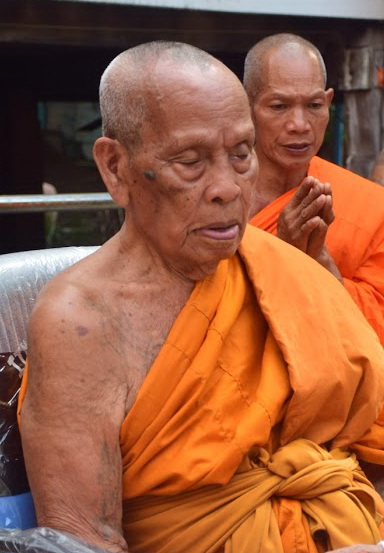
พระราชมงคลวัชราจารย์ (พัฒน์ ปุญฺญกาโม)

| ชื่อ = พัฒน์
| ชื่อภาพ = ไฟล์:Luang Phor Phat 2020 1.jpg|200px|หลวงปู่พัฒน์ ปุญฺญกาโม
| ฉายา = ปุญฺญกาโม
| ชื่อทั่วไป = หลวงพ่อพัฒน์
| สมณศักดิ์ = พระราชมงคลวัชราจารย์
| วันเกิด =
| วันตาย =
| วันบวช = พ.ศ. 2489
| สถานที่เกิด = อำเภอพยุหะคีรี
| ตำแหน่ง = อดีตที่ปรึกษาเจ้าคณะจังหวัดนครสวรรค์ อดีตเจ้าอาวาสวัดธารทหารมติมหาเถรสมาคม. (2545). มติมหาเถรสมาคมที่ 310/2545 เรื่อง เสนอขอแต่งตั้งพระสังฆาธิการเป็นที่ปรึกษาเจ้าคณะจังหวัด และเจ้าคณะตำบล. ออน-ไลน์. แหล่งที่มา : เข้าถึงข้อมูลเมื่อ 30-10-2563
| วัด = วัดธารทหาร
| จังหวัด = นครสวรรค์
| สังกัด = มหานิกาย
| วุฒิ = นักธรรมชั้นเอก|น.ธ.เอก
พระราชมงคลวัชราจารย์ หรือ หลวงพ่อพัฒน์ ฉายา  ปุญฺญกาโม (12 พฤษภาคม พ.ศ. 2465 – 24 พฤศจิกายน พ.ศ. 2566) พระราชมงคลวัชราจารย์ (พัฒน์ ปุญฺญกาโม) พระเกจิอาจารย์ชาวจังหวัดนครสวรรค์ อดีตที่ปรึกษาเจ้าคณะจังหวัดนครสวรรค์ และ อดีตเจ้าอาวาสวัดธารทหาร หรือวัดห้วยด้วน ตำบลธารทหาร อำเภอหนองบัว จังหวัดนครสวรรค์
== ประวัติ ==
พระราชมงคลวัชราจารย์ เกิดเมื่อวันที่ 12 พฤษภาคม พ.ศ. 2465 ที่บ้านสระทะเล ตำบลย่านมัทรี อำเภอพยุหะคีรี จังหวัดนครสวรรค์ โดยมีชื่อเดิมว่า บุญส่ง ก้อนจันทร์เทศ และ พัฒน์ ก้อนจันทร์เทศตามลําดับ โยมบิดาชื่อพ่อพุฒ โยมมารดาชื่อแม่แก้ว ก้อนจันทร์เทศ ท่านได้เข้ารับการอุปสมบทเมื่อ พ.ศ. 2489 ณ วัดสระทะเล โดยมี พระธรรมไตรโลกาจารย์ (ยอด อกฺกวํโส) วัดเขาแก้ว (จังหวัดนครสวรรค์)|วัดเขาแก้ว เป็นพระอุปัชฌาย์ หลวงปู่กัน วัดเขาแก้ว เป็นพระกรรมวาจาจารย์ และ พระอธิการชั๊ว วัดสระทะเล เป็นพระอนุสาวนาจารย์ ได้รับฉายาว่า ""ปุญฺญกาโม""
หลวงพ่อพัฒน์ได้รับสืบทอดวิชาจากหลวงปู่เทศ วัดสระทะเล ซึ่งเป็นทวดผ่านทาง หลวงปู่เดิม วัดหนองโพ (จังหวัดนครสวรรค์)|วัดหนองโพ หลวงปู่อิน วัดหางน้ำสาคร หลวงปู่หมึก วัดสระทะเล ซึ่งหลวงปู่พัฒน์ มีศักดิ์เป็นหลาน และหลวงปู่โหมด วัดโคกเดื่อ ต่อมาจึงได้ไปเรียนวิชาทางเมตตามหานิยมกับ หลวงปู่ชุบ วัดพระบรมธาตุทุ่งยั้ง จังหวัดอุตรดิตถ์ และได้เป็นเจ้าอาวาสที่วัดพระบรมธาตุทุ่งยั้งนานถึง 6 ปี ก่อนกลับมาจำพรรษาที่ วัดสระทะเล ซึ่งเป็นวัดบ้านเกิดของท่าน
ต่อมาโยมบิดามารดาของหลวงพ่อพัฒน์ ได้ย้ายไปประกอบอาชีพเกษตรกรรมที่บ้านห้วยด้วน หรือบ้านธารทหาร และนายผล กำนันตำบลธารทหารในขณะนั้น จึงได้พาบิดามารดาไปอาราธนาให้ท่านมาจำพรรษาและพัฒนาวัดห้วยด้วนตั้งแต่ปี พ.ศ. 2513 จนถึงปัจจุบันข่าวสดออนไลน์. (2563). มงคลข่าวสด : หลวงพ่อพัฒน์ วัดห้วยด้วน พระเกจิชื่อดังนครสวรรค์. ออน-ไลน์. แหล่งที่มา : เข้าถึงข้อมูลเมื่อ 30-10-2563
ในปี พ.ศ. 2564 ท่านได้รับพระราชทานพัดรองที่ระลึกงานบรมราชาภิเษกสำนักงานประชาสัมพันธ์จังหวัดนนทบุรี. (2564). ผู้แทนพระองค์มาถวายพัดรองหลวงพ่อพัฒน์ ปุญญกาโม” วัดห้วยด้วน (ธารทหาร) จ.นครสวรรค์. ออน-ไลน์. แหล่งที่มา : เข้าถึงข้อมูลเมื่อ 4-4-2564
== ตำแหน่งทางคณะสงฆ์ ==
* (ไม่ทราบ พ.ศ.) - เจ้าอาวาสวัดธารทหาร ตำบลธารทหาร อำเภอหนองบัว จังหวัดนครสวรรค์
* พ.ศ. 2526 - เจ้าคณะตำบลธารทหาร อำเภอหนองบัว จังหวัดนครสวรรค์
* พ.ศ. 2545 - ที่ปรึกษาเจ้าคณะตำบลธารทหารมติมหาเถรสมาคม. (2545). มติมหาเถรสมาคมที่ มติที่ 310/2545 เรื่อง เสนอขอแต่งตั้งพระสังฆาธิการเป็นที่ปรึกษาเจ้าคณะจังหวัด และเจ้าคณะตำบล แต่งตั้งเป็นที่ปรึกษาเจ้าคณะตำบลธารทหาร. ออน-ไลน์. แหล่งที่มา : เข้าถึงข้อมูลเมื่อ 7-6-2564อำเภอหนองบัว จังหวัดนครสวรรค์
* ที่ปรึกษาเจ้าคณะจังหวัดนครสวรรค์ ฝ่ายมหานิกาย
== สมณศักดิ์ ==
* พ.ศ. 2505 เป็นพระครูประทวนสมณศักดิ์ที่ ""พระครูพัฒน์ ปุญฺญกาโม""
* พ.ศ. 2526 เป็นพระครูสัญญาบัตรเจ้าคณะตำบล ชั้นตรี ที่ ""พระครูนิวิฐปุญญากร""
* พ.ศ. 2543 เป็นพระครูสัญญาบัตรเจ้าคณะตำบล ชั้นโท ในราชทินนามเดิม
* พ.ศ. 2545 เป็นพระครูสัญญาบัตรเจ้าคณะตำบล ชั้นเอก ในราชทินนามเดิม
* 6 พฤษภาคม พ.ศ. 2564 เป็นพระราชาคณะชั้นราชที่ ""พระราชมงคลวัชราจารย์ ไพศาลศาสนกิจ มหาคณิสสร บวรสังฆาราม คามวาสี""ราชกิจจานุเบกษา, พระบรมราชโองการ ประกาศ พระราชทานสัญญาบัตรตั้งสมณศักดิ์, เล่ม ๑๓๘ ตอน ๒๘ ข, ๗ พฤษภาคม ๒๕๖๔, หน้า ๒ข่าวในพระราชสำนัก. (2564). องคมนตรี เชิญสัญญาบัตร พัดยศ และผ้าไตรไปถวายแด่พระราชมงคลวัชราจารย์ ณ วัดธารทหาร จังหวัดนครสวรรค์.. ออน-ไลน์. แหล่งที่มา : เข้าถึงข้อมูลเมื่อ 4-4-2564
== มรณภาพ ==
เมื่อวันที่ 24 พฤศจิกายน พ.ศ. 2566 (เวลาประมาณ 02.37 น.) เพจเฟซบุ๊ก สำนักงานพระราชมงคลวัชราจารย์ แจ้งประกาศจากวัดธารทหาร หรือ วัดห้วยด้วน เรื่อง การมรณภาพของ พระราชมงคลวัชราจารย์ หรือ หลวงพ่อพัฒน์ ปุญฺญกาโม ว่า ท่านเจ้าคุณพระราชมงคลวัชราจารย์ อดีตที่ปรึกษาเจ้าคณะจังหวัดนครสวรรค์ และอดีตเจ้าอาวาสวัดธารทหาร ได้ถึงแก่มรณภาพในวันนี้ วันศุกร์ที่ 24 พฤศจิกายน พ.ศ. 2566 เวลาประมาณ 01.35 น. ที่โรงพยาบาลกรุงเทพ ด้วยอาการอันสงบ สิริอายุ 101 ปี 77 พรรษา
สำหรับสรีระสังขารของพระราชมงคลวัชราจารย์ (หลวงพ่อพัฒน์) มาถึงวัดช่วงเย็นของวันที่ 24 พฤศจิกายน พ.ศ. 2566 เวลาประมาณ 17.09 น. โดยกองพิธีการศพที่ได้รับพระราชทานจะมีการจัดงานอย่างสมเกียรติต่อไป ซึ่งสรีระสังขารของหลวงพ่อจะมีการเก็บบรรจุร่างไว้ ไม่มีการประชุมเพลิงแต่อย่างใดตามคำสั่งเสียของหลวงพ่อพัฒน์
== พิธีบำเพ็ญกุศลศพ พระราชมงคลวัชราจารย์==
พิธีการบำเพ็ญกุศลศพพระราชมงคลวัชราจารย์ จัดขึ้น ณ ศาลา 100 ปี หลวงพ่อพัฒน์ วัดธารทหาร (วัดห้วยด้วน)
วันที่ 24 พฤศจิกายน พ.ศ. 2566 ทางวัดทารทหารได้จัดการประชุมเตรียมความพร้อมจัดพิธีพระราชทานน้ำหลวงสรงศพ พระราชมงคลวัชราจารย์ ซึ่งจะจัดขึ้นในวันที่ 26 พฤศจิกายน พ.ศ. 2566 โดยมี พระครูนิมิตศีลาภรณ์ (สม ฐิตสีโล) เจ้าคณะอำเภอหนองบัว, นายกิตติ ลิ้มศิริชัย นายอำเภอหนองบัว, พ.ต.อ.เดชา ศรีชัย ผกก.สภ.หนองบัว พร้อมด้วยผู้นำชุมชน,คณะกรรมการวัด ประชาชนบ้านห้วยด้วน ร่วมประชุม โดยจะมีพระพิธีธรรมสวดพระอภิธรรม รวม 7 วัน หลังจากนั้นเป็นการสวดพระอภิธรรมแบบปกติ
วันเดียวกัน มีหนังสือจากหน่วยราชการในพระองค์ 904 ลงวันที่ 24 พฤศจิกายน พ.ศ. 2566 เรื่อง ทรงพระกรุณาโปรดเกล้าฯ พระราชทานพระบรมราชานุเคราะห์ในการศพ พระราชมงคลวัชราจารย์ โดยตลอด และให้เชิญพวงมาลา ไปวางที่หน้าหีบศพ
== อ้างอิง ==
== แหล่งข้อมูลอื่น ==
หมวดหมู่:เกจิอาจารย์
หมวดหมู่:พระราชาคณะชั้นราช|มงคลวัชราจารย์ (พัฒน์ ปุญฺญกาโม)
หมวดหมู่:เจ้าคณะตำบล
หมวดหมู่:เจ้าอาวาส
หมวดหมู่:บุคคลจากอำเภอพยุหะคีรี
หมวดหมู่:บุคคลจากอำเภอหนองบัว
หมวดหมู่:ภิกษุในสังกัดคณะสงฆ์มหานิกาย
หมวดหมู่:ภิกษุจากจังหวัดนครสวรรค์
หมวดหมู่:ชาวไทยที่มีอายุเกิน 100 ปี